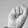
ASL letter: S